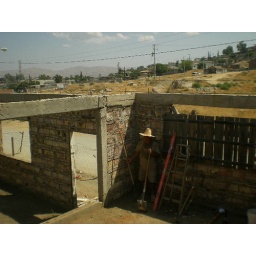
Another picture of his house showing what it looks like before having his roof is put in place.